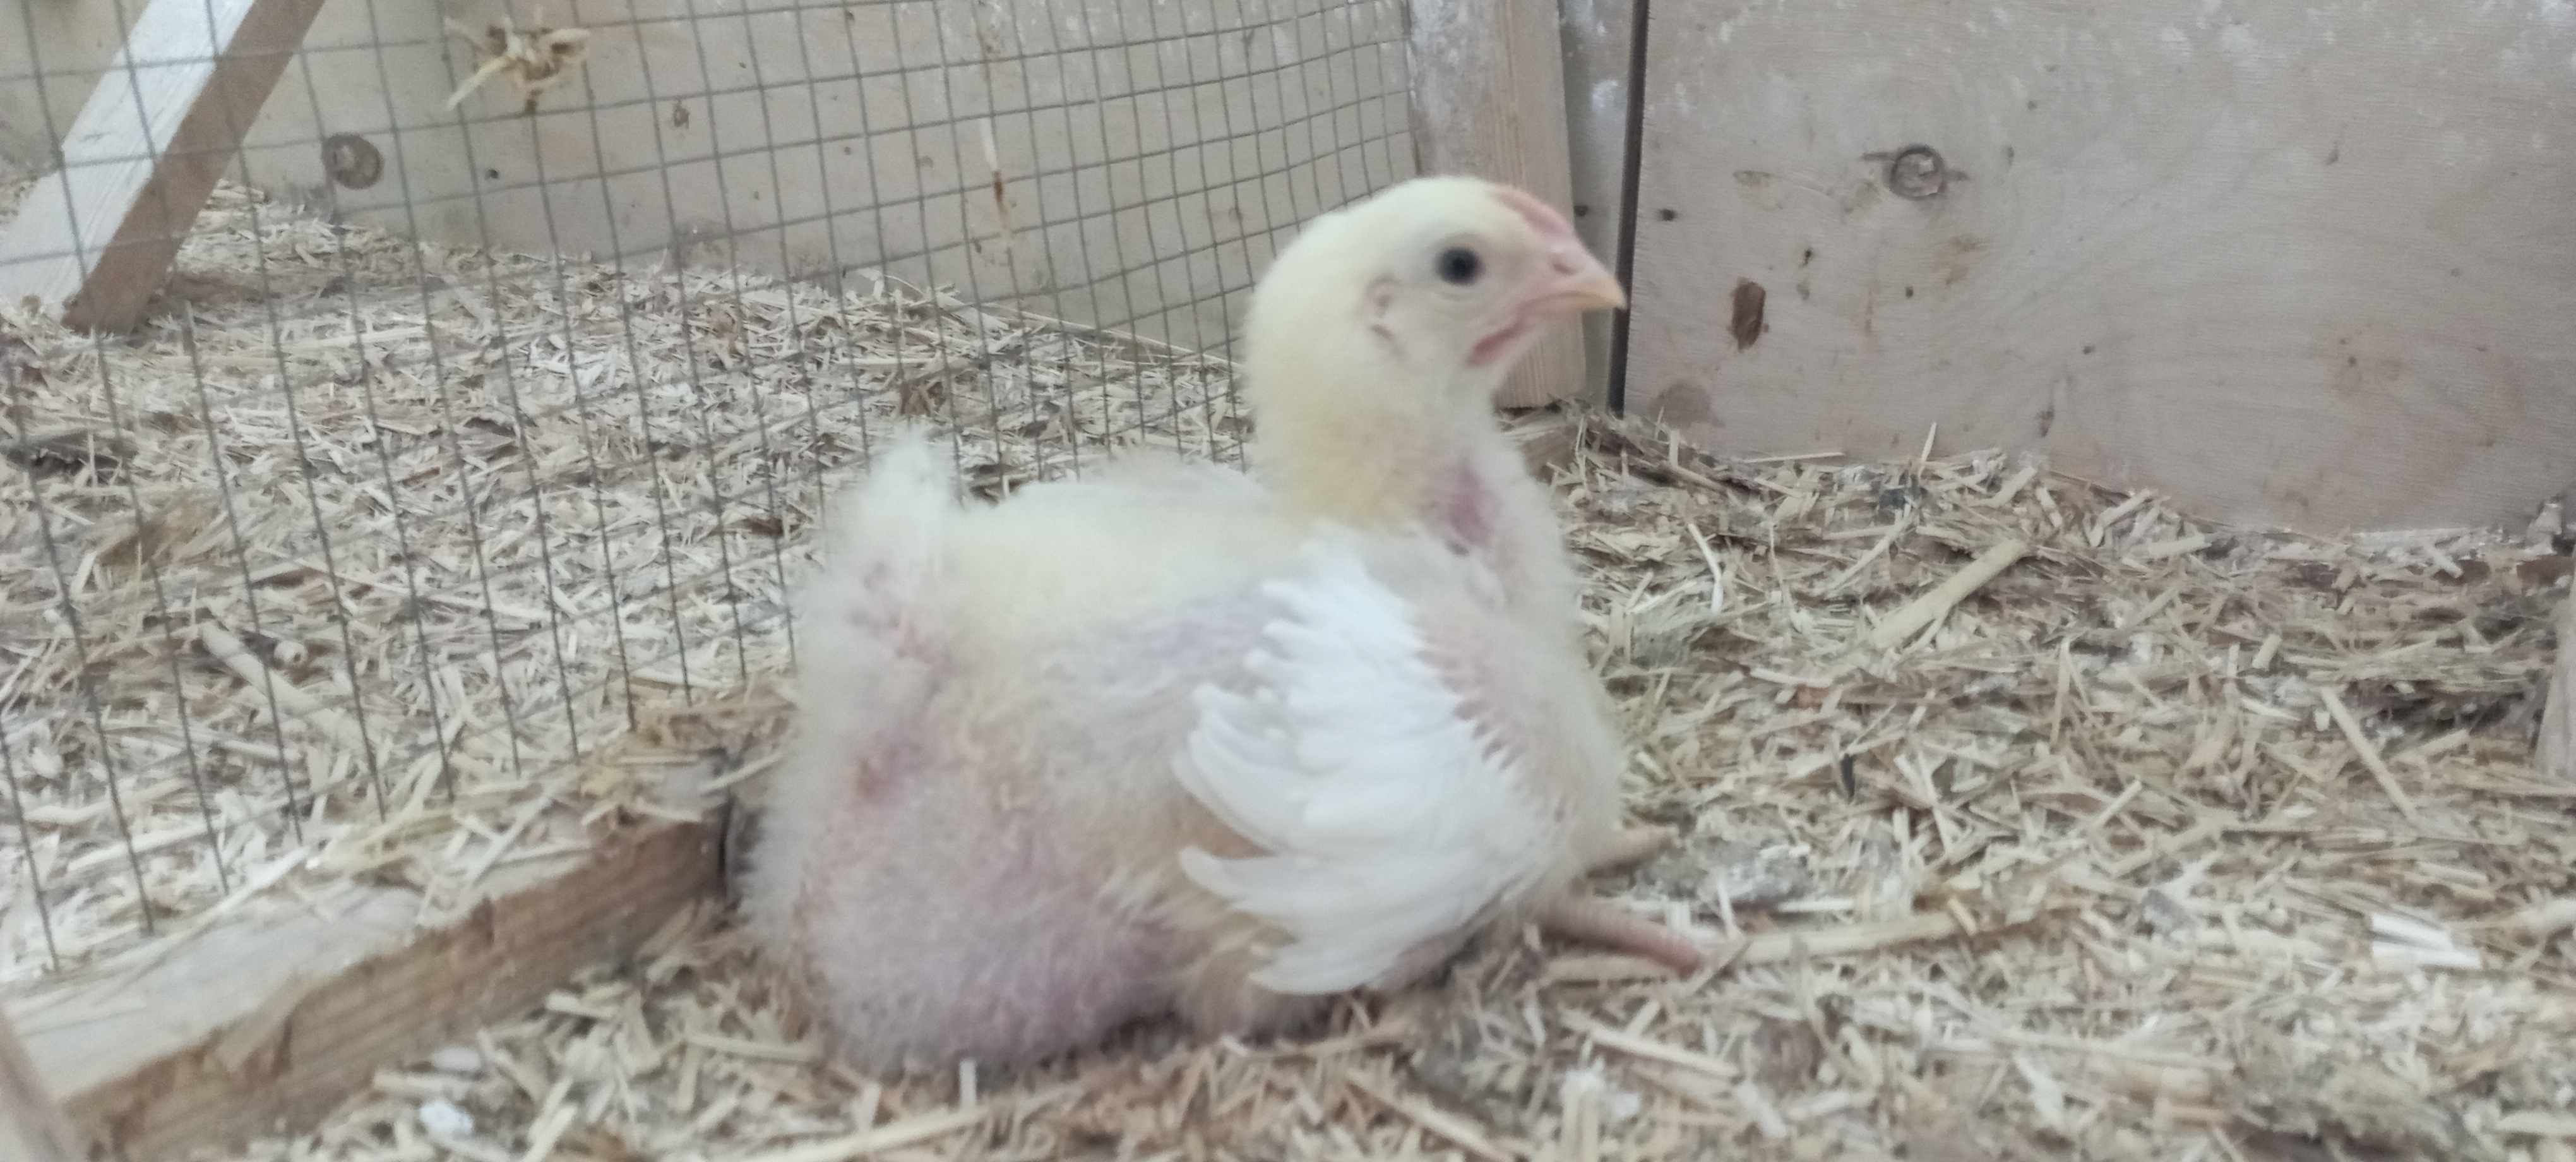
Weight: 587 g